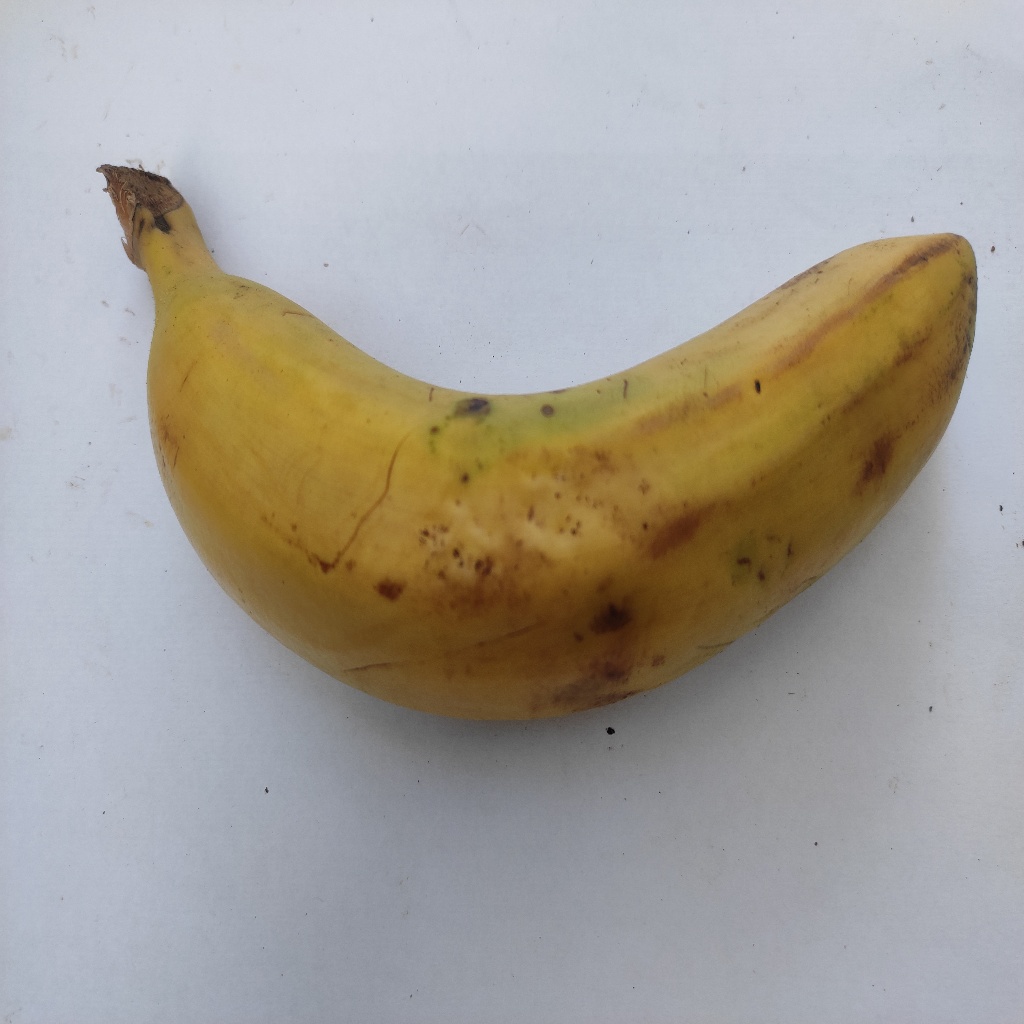
Crop: banana
Quality class: Class_A